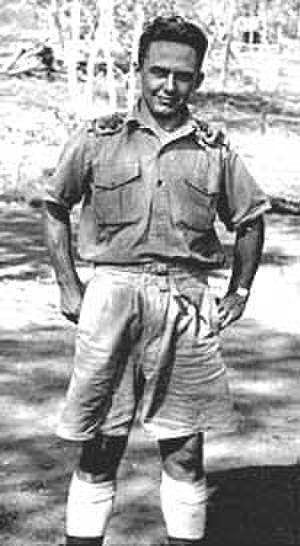
Samuel Warren Carey est un géologue australien qui fut l'un des premiers défenseurs de la théorie de la dérive des continents. Ses travaux sur les plaques tectoniques l'ont conduit à élaborer la théorie de l'expansion terrestre.